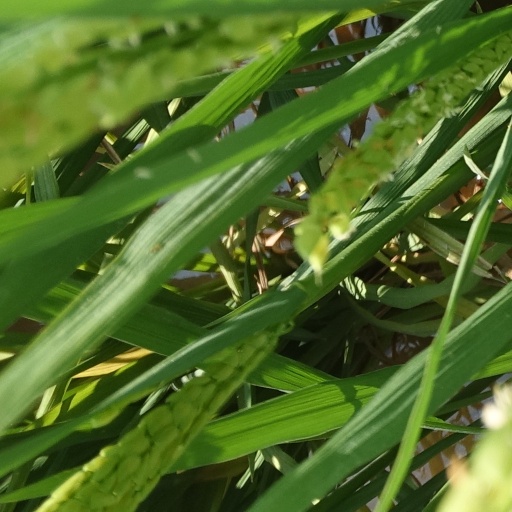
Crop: rice